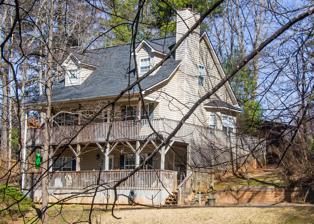
Building: Kate and Charles Noel Vance House
Country: United States of America
Year built: 1894
United States historic place United States historic place Kate and Charles Noel Vance House U.S. National Register of Historic Places Kate and Charles Noel Vance House (March 2021) Show map of North Carolina Show map of the United States Location 178 Sunset Dr., Black Mountain , Buncombe County , North Carolina Coordinates 35°36′47″N 82°18′43″W / 35.61306°N 82.31194°W / 35.61306; -82.31194 Built 1894 Architect Allen L. Melton Architectural style Queen Anne style architecture NRHP reference No. 16000876 Added to NRHP December 20, 2016 Kate and Charles Noel Vance House is a mansion located in Black Mountain , Buncombe County , North Carolina . It was listed on the National Register of Historic Places in 2016. History The house sits high on a hill on the east side of Black Mountain, at 178 Sunset Drive, about one mile from the center of downtown. The two-and-a-half-story Queen Anne frame house, designed by Asheville-based architect Arthur Melton, was built around 1894. The building faces west and overlooks the central business district and Interstate. The building is about a mile from downtown Black Mountain . Charles Noel Vance, son of North Carolina Senator Zebulon Baird Vance and his wife Kate, owned the property. During his father's time in the United States Senate, Vance served him as his secretary. References